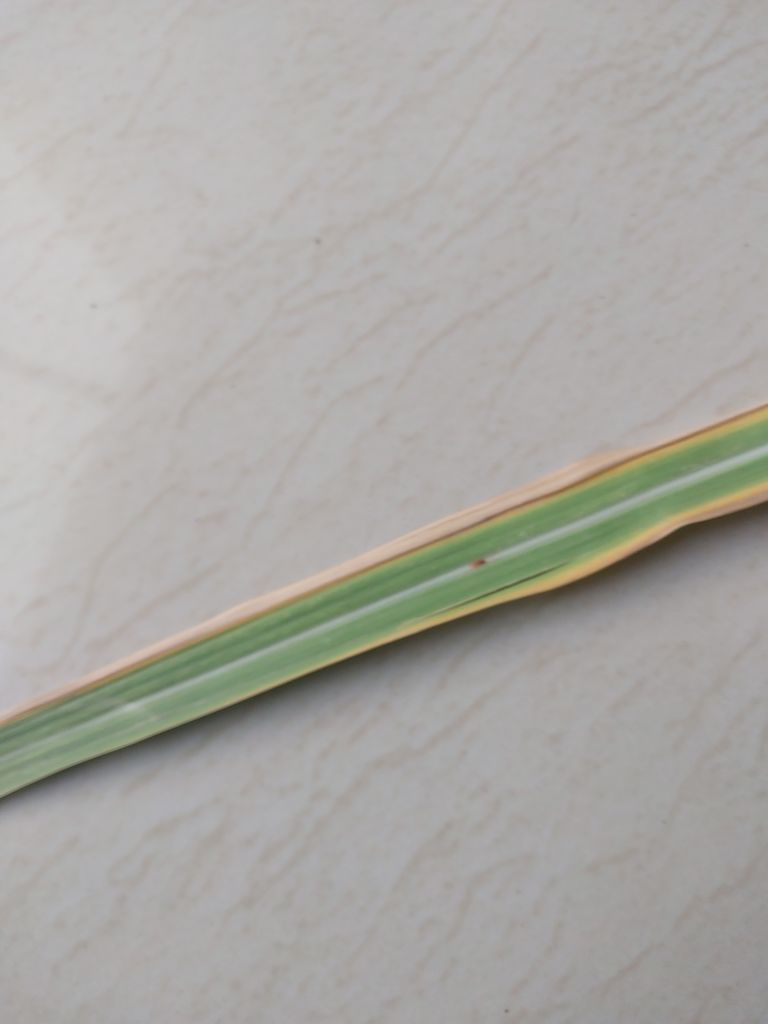
Label: Brown Spot